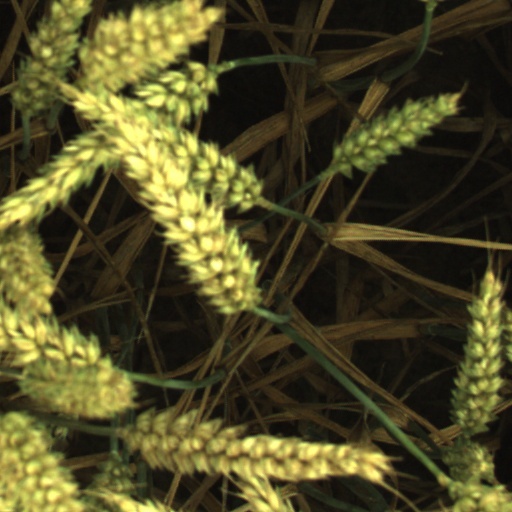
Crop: wheat